Duchy of Nassau

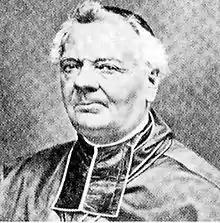
Peter Joseph Blum, Bishop of Limburg (1842–1884)

Like most of Europe, Nassau was engulfed in a revolutionary wave after the February Revolution in France in 1848. On 1 March a liberal group headed by the jurist August Hergenhahn gathered at the "Vier Jahreszeiten" Hotel in Wiesbaden to present a list of moderate liberal nationalist demands to the government. This list included civil freedoms, a German national assembly, and a new electoral law. The next day, the "Neun Forderungen der Nassauer" (Nine Demands of the Nassauers) were presented to Chief Minister Emil August von Dungern, who immediately approved the formation of a citizens' militia, freedom of the press, and the convocation of the lower chamber of Parliament to discuss electoral reform. Decisions on the other demands were reserved for the Duke, who was in Berlin at that moment.